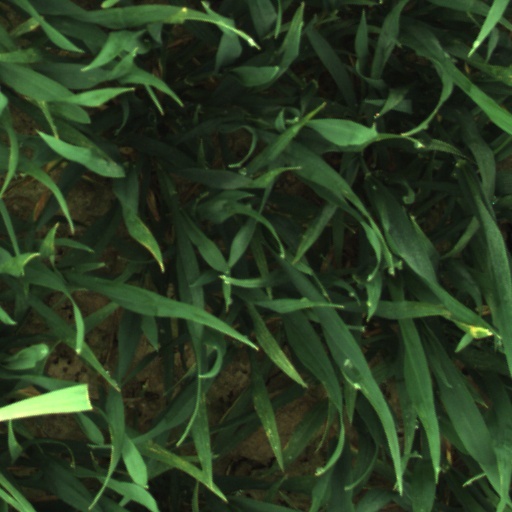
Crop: wheat